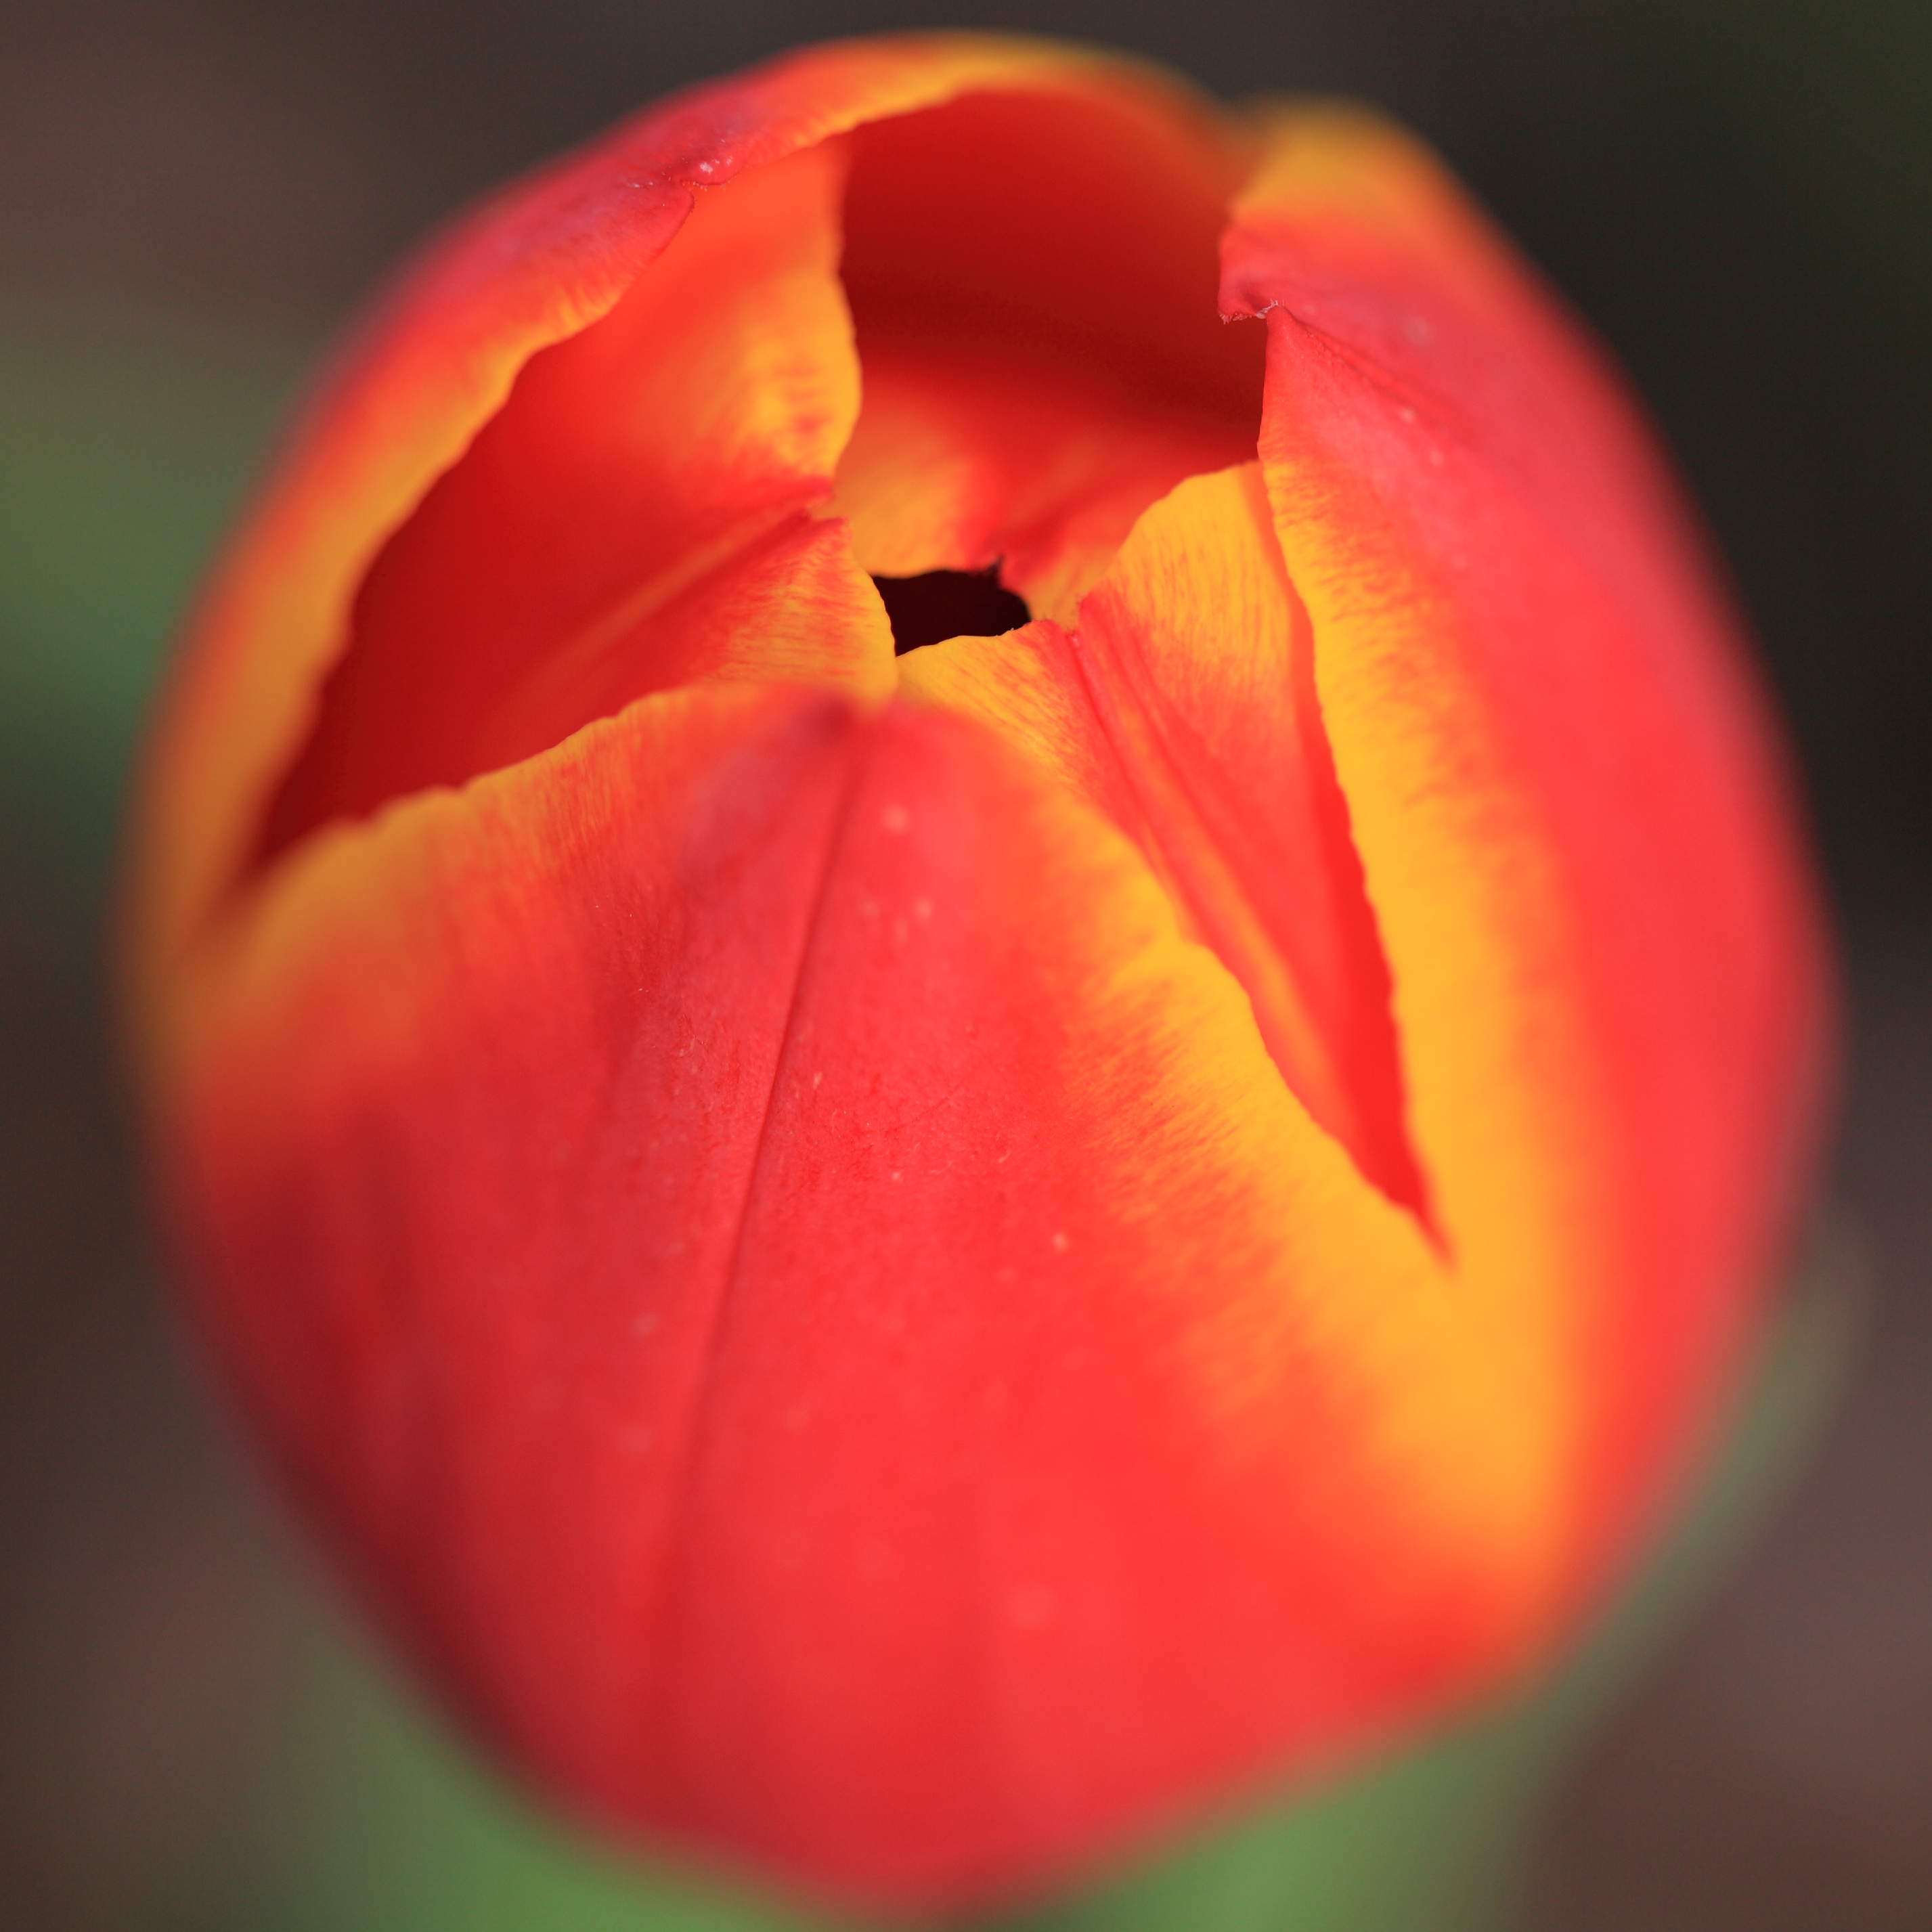
plant, photography, flower, petal, tulip, high, red, close up, tokyo, 5d, hires, markii, hi, res, resolution, tulipa, tachikawa, showakinenpark, macro photography, flowering plant, lily family, land plant